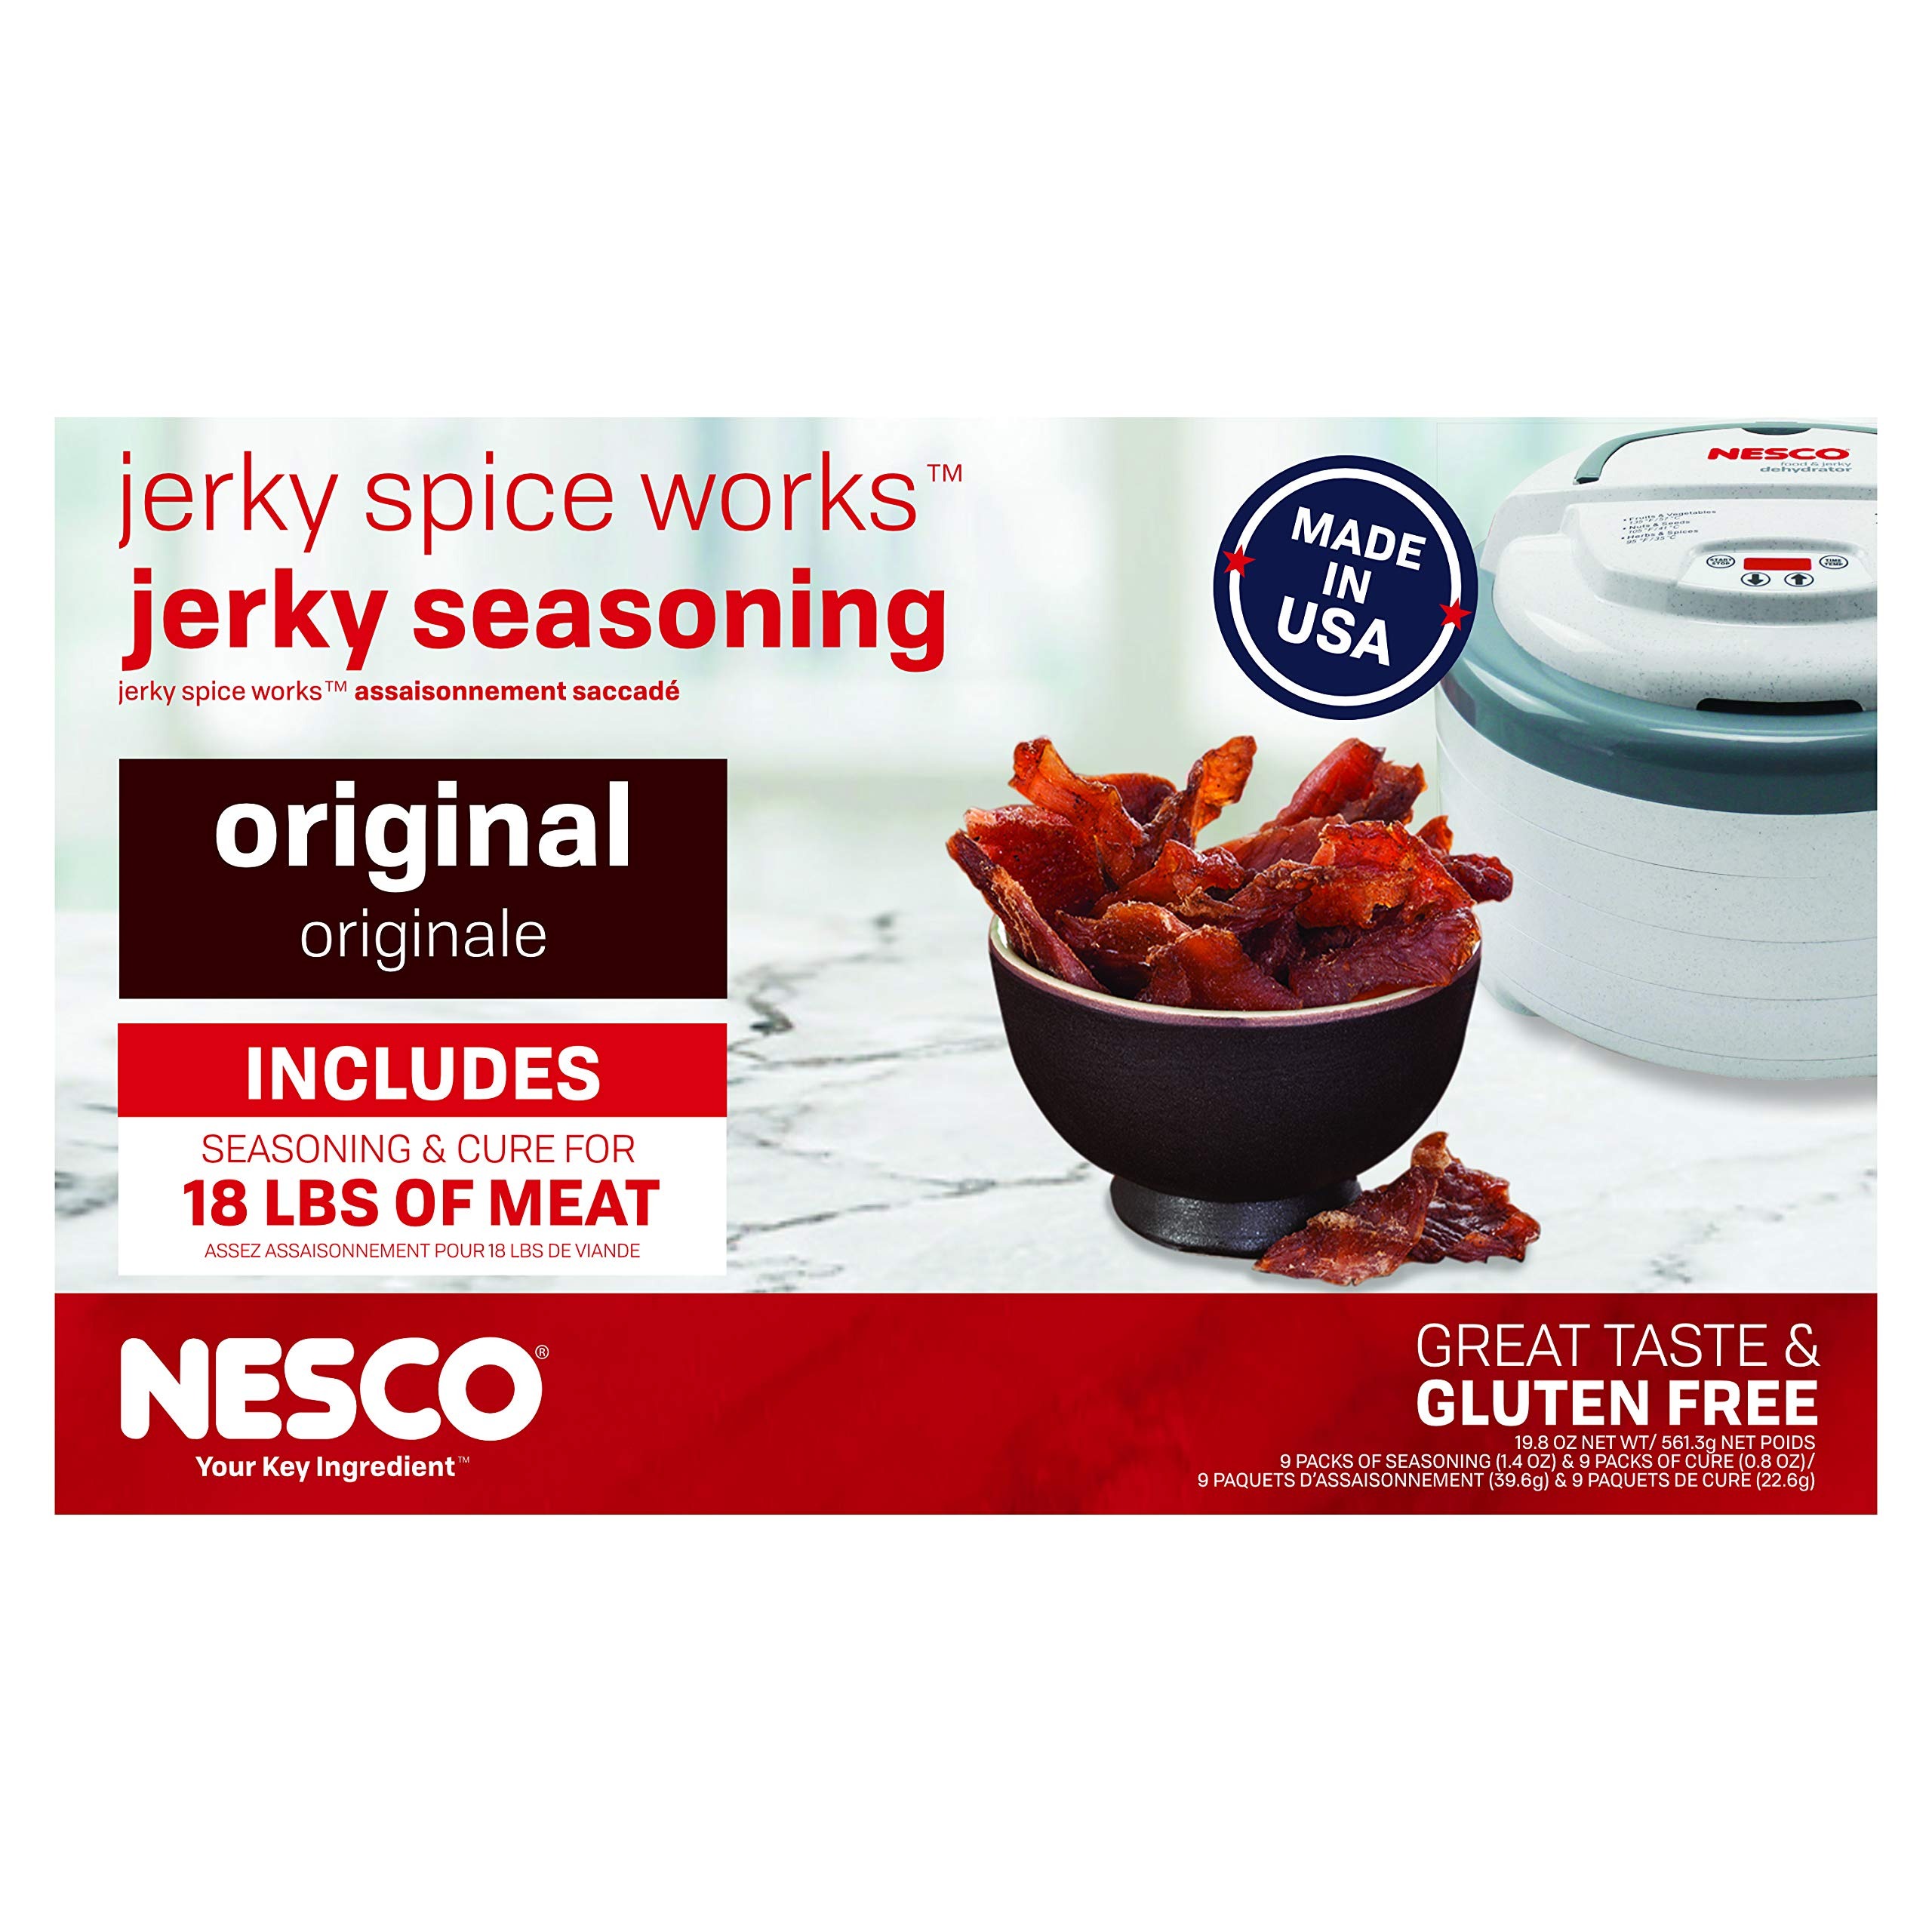
Item Name: Nesco BJ-18, Jerky Spice Works, Original Flavor, 9 count, Beige|beige, 19.8 Ounce (Pack of 1)
Bullet Point 1: Original flavor jerky seasoning & cure for 18 lbs. of meat
Bullet Point 2: Nine packs of seasoning & nine packs of cure (19. 9 oz. NET WT)
Bullet Point 3: Great tasting and gluten free
Bullet Point 4: Made with pride in the USA
Value: 19.8
Unit: Ounce

Price: 19.25